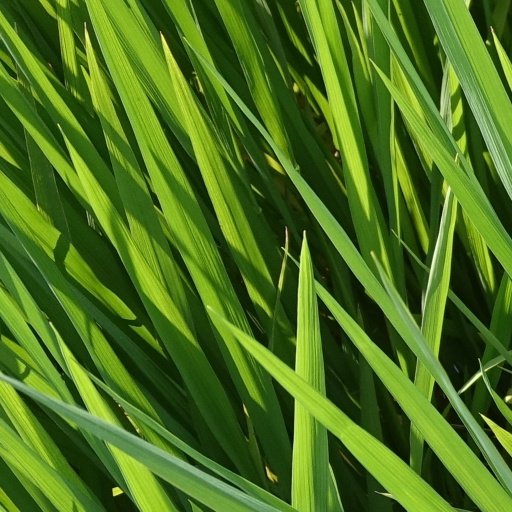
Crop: rice